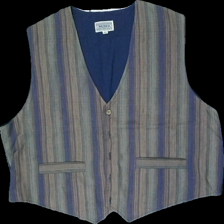
View: front
Type: Vest
Category: Men
Brand: Indiska
Colors: Blue, Brown, Green, Multicolor
Material: 100% cotton
Pattern: Striped
Cut: Regular, V-collar
Size: XL
Season: All
Damage: lite nopprig över hela ryggen
Price range: <50
Recommended usage: Reuse
Description: randig väst med blå baksida, djup v-ringning, lite lätt nopprig på hela baksidan